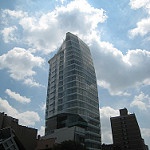
Scene: Outdoor